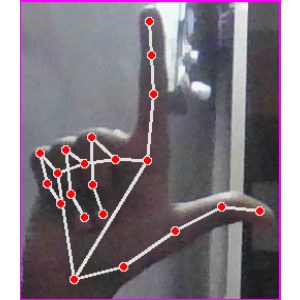
अक्षर: ल